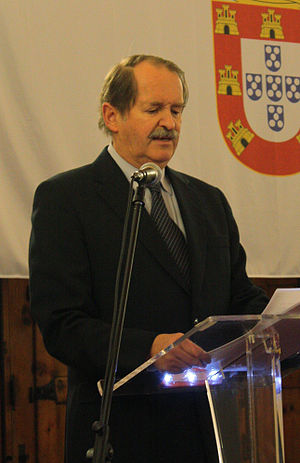
Duarte 3. Pio, hertug af Braganza
Duarte 3. Pio, hertug af Braganza er portugisisk tronprætendent siden 1976.